Answer in natural language. Which object is closer to the camera taking this photo, Doorway or black circular chair with four legs? Choose between the following options: black circular chair with four legs or Doorway
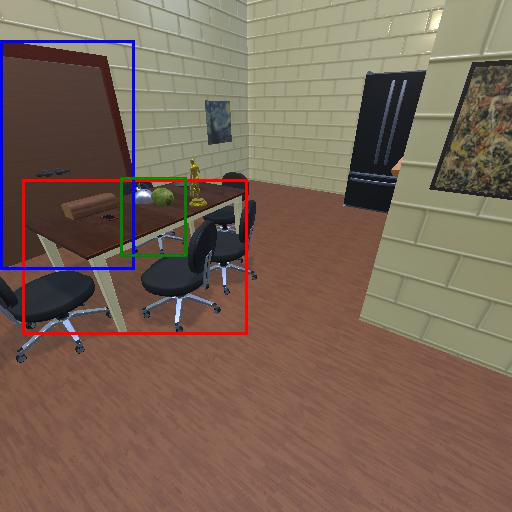
<answer>black circular chair with four legs</answer>